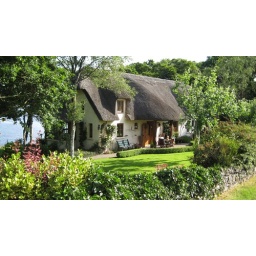
The thatch roof house in the daylight